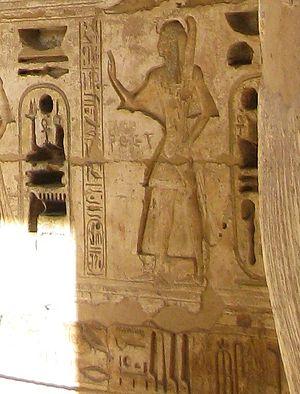
Ramsès VI, est le cinquième pharaon de la XXᵉ dynastie d’Égypte antique. Il règne de -1145 à -1137 environ.